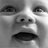
Emotion: happy